Corf

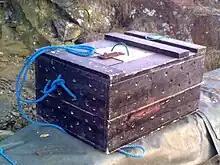
A wooden corf

A corf (pl. corves) also spelt corve (pl. corves) is a container of wood, net, chicken wire, metal or plastic used to contain live fish, eels or crustaceans (such as crayfish) underwater, at docks or in fishing boats.